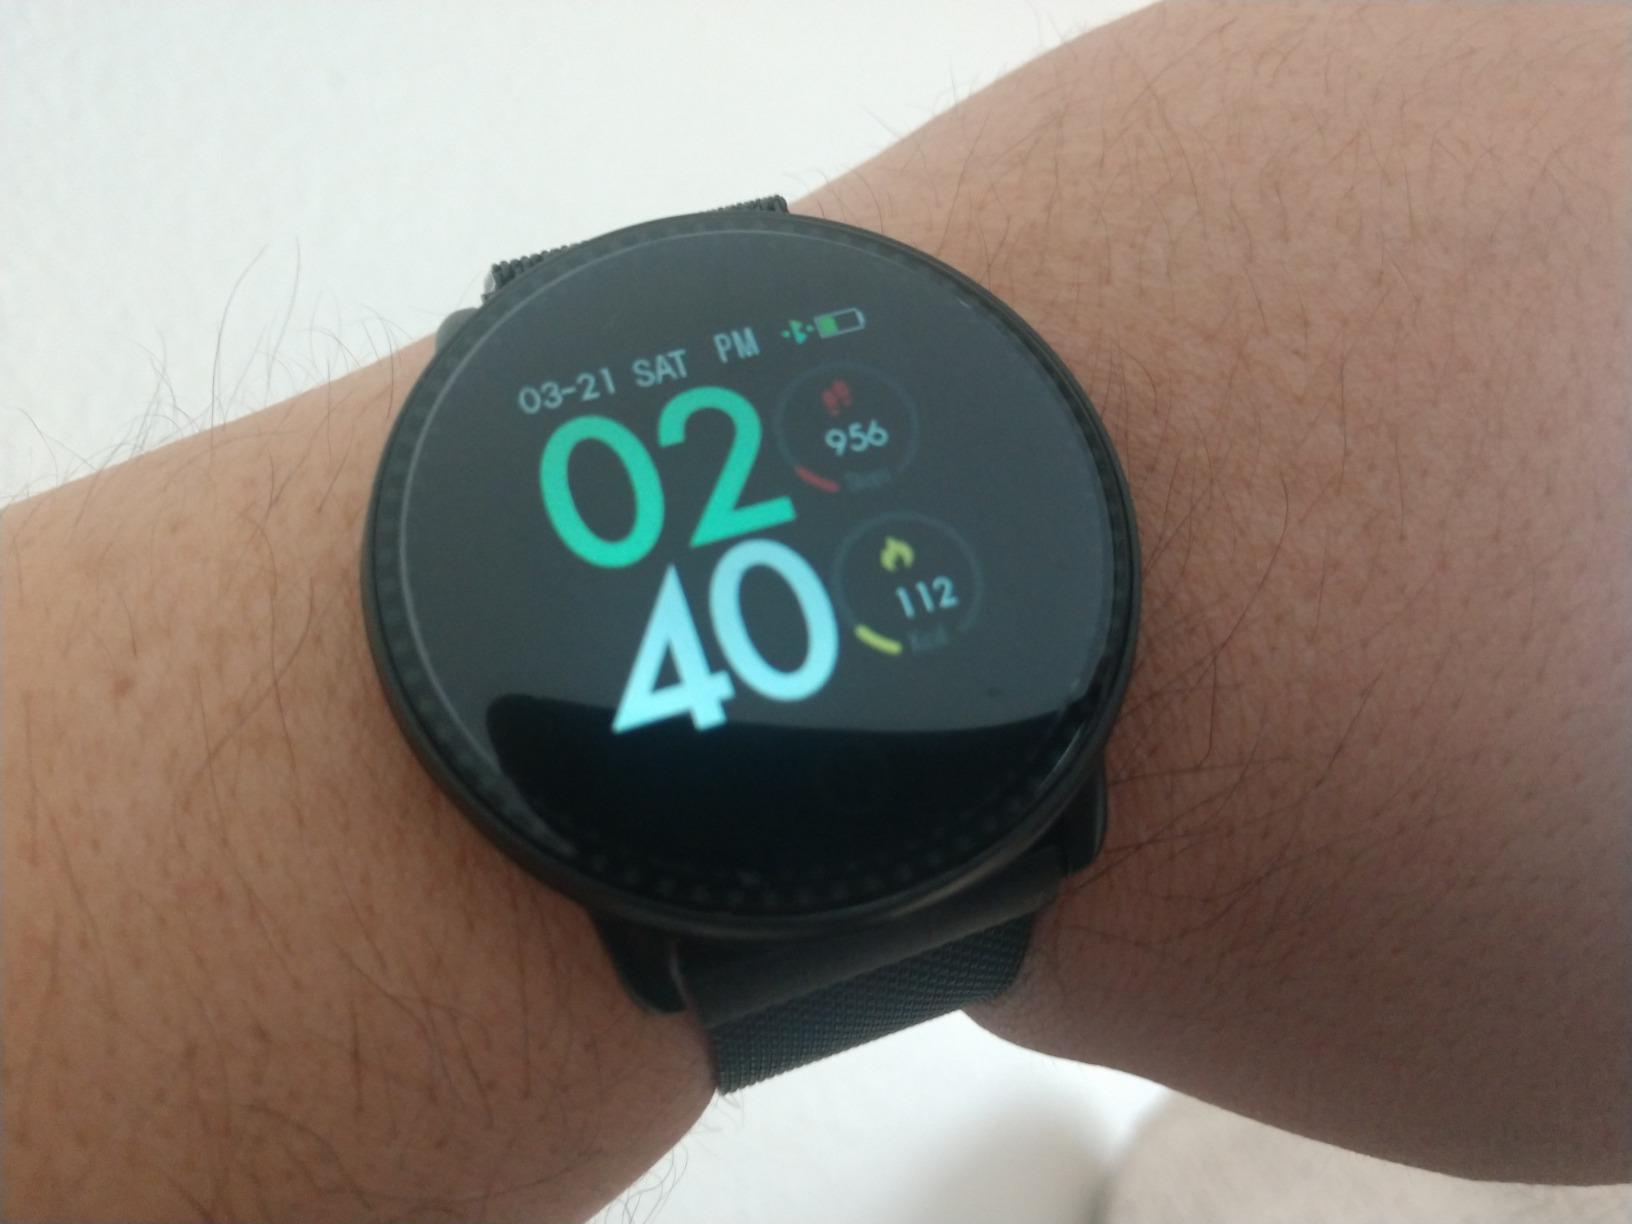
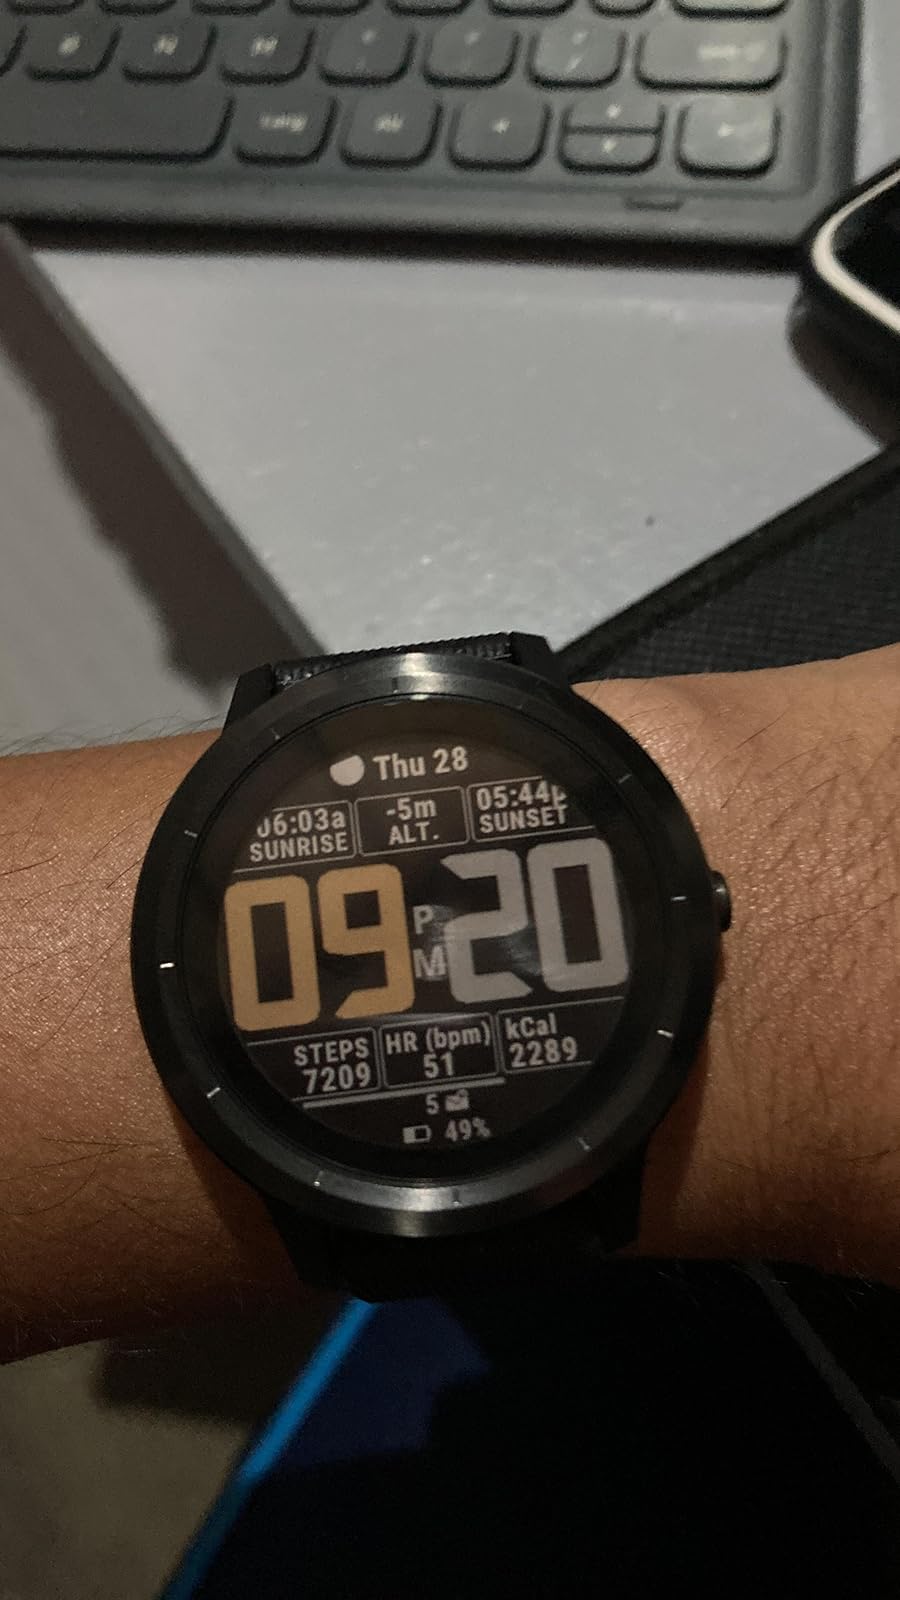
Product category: smartwatch
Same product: no